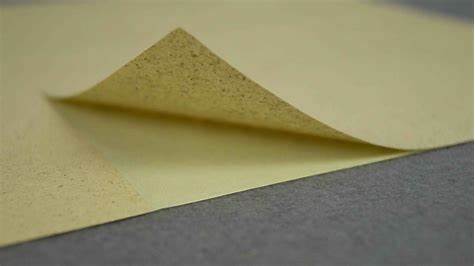
Waste category: paper